Sajna Najam

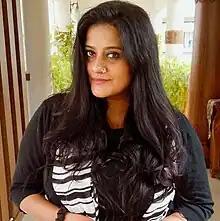

Sajna Najam (born 22 February 1971) is an Indian dance choreographer who has worked in all the regional film industries. She started her career in 2000 in television and stage events, before working in films. She won the Kerala state award for best choreographer for 2014, film "Vikramadithyan" directed by Lal Jose. Veteran film actor Prem Nazir is a relative.